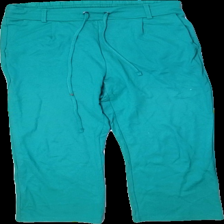
View: front
Type: Trousers
Category: Ladies
Brand: Not in the list
Brand text on label: Black Story
Colors: Green
Material: 58% nylon, 42% viscose
Cut: None
Size: S
Stains: Minor
Price range: 50-100
Recommended usage: Export